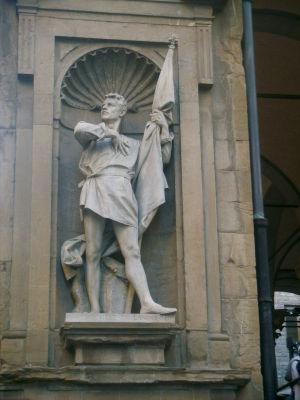
La Loggia del Mercato nuovo est un lieu populaire de la ville de Florence, ainsi appelée pour la distinguer du Mercato Vecchio, qui était situé sur l'emplacement de la récente Piazza della Repubblica avant son aménagement du XIXᵉ siècle. Elle est appelée aussi Loggia del Porcellino pour une sculpture de Pietro Tacca représentant un sanglier pour une fontaine.